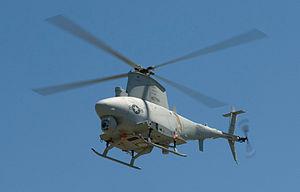
Ceci est la liste des aéronefs qui sont utilisés en 2013 dans les forces armées des États-Unis. La liste est d’abord découpée en fonction des branches de l’armée américaine puis en fonction du type d’appareil. Plusieurs interventions sur l'article n'ont pas tenu compte de la date.
Le MQ-8 Fire Scout est un hélicoptère complètement automatique construit par Northrop Grumman pour l'armée américaine.